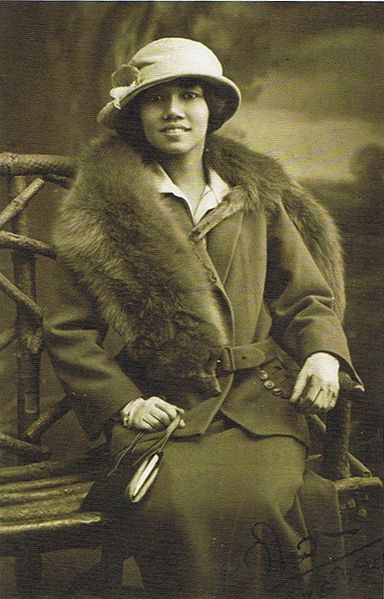
สมเด็จพระราชปิตุจฉา เจ้าฟ้าวไลยอลงกรณ์ กรมหลวงเพชรบุรีราชสิรินธร

| name = สมเด็จพระราชปิตุจฉาเจ้าฟ้าวไลยอลงกรณ์
| title = เจ้าฟ้าชั้นเอกกรมหลวงเพชรบุรีราชสิรินธร
| image = File:HRH Princess Valaya Alongkorn.jpg
| birth_place = พระบรมมหาราชวัง กรุงเทพมหานคร|กรุงเทพพระมหานคร
| death_style = สิ้นพระชนม์
| death_place = วังคันธวาส จังหวัดพระนคร
| dynasty = ราชวงศ์จักรี|จักรี
| พระบิดา = พระบาทสมเด็จพระจุลจอมเกล้าเจ้าอยู่หัว
| mother1 = สมเด็จพระศรีสวรินทิราบรมราชเทวี พระพันวัสสาอัยยิกาเจ้า
พันเอกหญิง สมเด็จพระราชปิตุจฉา เจ้าฟ้าวไลยอลงกรณ์ กรมหลวงเพชรบุรีราชสิรินธร (16 เมษายน พ.ศ. 2427 – 15 กุมภาพันธ์ พ.ศ. 2482) เป็นพระราชธิดาลำดับที่ 48 ในพระบาทสมเด็จพระจุลจอมเกล้าเจ้าอยู่หัว ประสูติแต่สมเด็จพระศรีสวรินทิราบรมราชเทวี พระพันวัสสาอัยยิกาเจ้า เมื่อวันที่ 16 เมษายน พ.ศ. 2427 เป็นพระโสทรกนิษฐภคินีในสมเด็จพระบรมโอรสาธิราช เจ้าฟ้ามหาวชิรุณหิศ สยามมกุฎราชกุมารพระองค์แรก และเป็นพระโสทรเชษฐภคินีในสมเด็จพระมหิตลาธิเบศร อดุลยเดชวิกรม พระบรมราชชนกในพระบาทสมเด็จพระปรเมนทรมหาอานันทมหิดล พระอัฐมรามาธิบดินทร และพระบาทสมเด็จพระมหาภูมิพลอดุลยเดชมหาราช บรมนาถบพิตร
สมเด็จพระราชปิตุจฉา เจ้าฟ้าวไลยอลงกรณ์ กรมหลวงเพชรบุรีราชสิรินธร ทรงเล็งเห็นความสำคัญกับการศึกษาของสตรีไทย เช่น ทรงรับเป็นองค์อุปถัมภ์ของโรงเรียนราชินี การก่อสร้างโรงเรียนราชินีบน และทรงจัดตั้งโรงเรียนฝึกหัดครูเพชรบุรีวิทยาลงกรณ์ (ต่อมาคือ มหาวิทยาลัยราชภัฏวไลยอลงกรณ์) เป็นต้น
พระองค์ทรงพระประชวรด้วยโรคไตเรื้อรัง|โรคพระวักกะพิการเรื้อรัง เคยเสด็จไปทรงรับการผ่าตัดที่ต่างประเทศถึง 2 ครั้ง จนเมื่อวันที่ 14 กุมภาพันธ์ พ.ศ. 2481 มีพระอาการหนักอย่างน่าวิตก พระอาการประชวรได้ทรุดลงตามลำดับ และสิ้นพระชนม์เมื่อเวลา 23.15 นาฬิกา ของวันที่ 15 กุมภาพันธ์ พ.ศ. 2481 (แบบสากลคือ พ.ศ. 2482) สิริพระชนมายุ 54 พรรษา
== พระประวัติ ==
=== พระชนม์ชีพตอนต้น ===
ไฟล์:Valaya Alongkorn, Princess of Bejraburi in childhood.jpg|thumb|right|200px|สมเด็จเจ้าฟ้าวไลยอลงกรณ์ฉลองพระองค์อย่างชาวตะวันตกตั้งแต่ทรงพระเยาว์
ไฟล์:Valaya Alongkorn the princess of Phetchaburi.jpg|thumb|right|200px|สมเด็จเจ้าฟ้าวไลยอลงกรณ์ในพระราชพิธีโสกันต์
สมเด็จพระราชปิตุจฉา เจ้าฟ้าวไลยอลงกรณ์ กรมหลวงเพชรบุรีราชสิรินธร เป็นพระราชธิดาลำดับที่ 48 ในพระบาทสมเด็จพระจุลจอมเกล้าเจ้าอยู่หัว ประสูติแต่สมเด็จพระศรีสวรินทิราบรมราชเทวี พระพันวัสสาอัยยิกาเจ้า เมื่อวันพุธ แรม 6 ค่ำ เดือน 5 ปีวอก ฉศก จ.ศ. 1246 ตรงกับวันที่ 16 เมษายน พ.ศ. 2427 ณ พระตำหนักสมเด็จพระศรีสวรินทิราบรมราชเทวี พระพันวัสสาอัยยิกาเจ้า|พระตำหนักของพระมารดาในพระบรมมหาราชวัง พระองค์เป็นพระราชบุตรร่วมพระชนกชนนีลำดับที่ห้า จากพี่น้องทั้งหมดแปดพระองค์คือ สมเด็จพระบรมโอรสาธิราช เจ้าฟ้ามหาวชิรุณหิศ สยามมกุฎราชกุมาร,"ราชสกุลวงศ์", หน้า 86 สมเด็จพระเจ้าบรมวงศ์เธอ เจ้าฟ้าอิศริยาลงกรณ์,"ราชสกุลวงศ์", หน้า 87 สมเด็จพระเจ้าบรมวงศ์เธอ เจ้าฟ้าวิจิตรจิรประภา อดุลยาดิเรกรัตน ขัตติยราชกุมารี,"ราชสกุลวงศ์", หน้า 88-89 สมเด็จพระเจ้าบรมวงศ์เธอ เจ้าฟ้าสมมติวงศ์วโรทัย กรมขุนศรีธรรมราชธำรงฤทธิ์,"ราชสกุลวงศ์", หน้า 91 สมเด็จพระเจ้าบรมวงศ์เธอ เจ้าฟ้าศิราภรณ์โสภณ พิมลรัตนวดี,"ราชสกุลวงศ์", หน้า 98 สมเด็จพระมหิตลาธิเบศร อดุลยเดชวิกรม พระบรมราชชนก"ราชสกุลวงศ์", หน้า 101 และสมเด็จพระเจ้าบรมวงศ์เธอ เจ้าฟ้าหญิง (ไม่มีพระนาม)"ราชสกุลวงศ์", หน้า 104
เมื่อพระชนม์ครบหนึ่งเดือนได้มีพระราชพิธีสมโภชเดือน ณ พระตำหนักสมเด็จพระนางเจ้าสว่างวัฒนา บรมราชเทวี พระบาทสมเด็จพระจุลจอมเกล้าเจ้าอยู่หัว พระราชทานพระนามว่า สมเด็จพระเจ้าลูกเธอ เจ้าฟ้าวไลยอลงกรณ์ นรินทรเทพยกุมารี เมื่อวันที่ 29 พฤษภาคม พ.ศ. 2427 ชาววังออกพระนามว่า ทูลกระหม่อมฟ้าหญิงจุลลดา ภักดีภูมินทร์, เครื่องราชอิสริยาภรณ์ ปฐมจุลจอมเกล้า เมื่อ พ.ศ. ๒๔๓๖ , "สกุลไทย", ฉบับที่ 2669, ปีที่ 52, ประจำวันอังคารที่ 13 ธันวาคม พ.ศ. 2548 หรือ ทูลกระหม่อมวไลยปรีดี พิศภูมิวิถี. "เก็จแก้วกัลยา". กรุงเทพฯ : มติชน, 2559, หน้า 14 บ้างก็ออกพระนามว่า ทูลกระหม่อมหญิงแหม่ม เนื่องจากทรงไว้พระเกศายาวประบ่าตั้งแต่ทรงพระเยาว์ กับมีพระพักตร์คล้ายกับชาวตะวันตก และโปรดฉลองพระองค์อย่างสตรีตะวันตก"สวนสุนันทา". กรุงเทพฯ : มหาวิทยาลัยราชภัฏสวนสุนันทา, หน้า 69 แต่พระองค์จะลงพระอภิไธยว่า วลัย จากการที่สมเด็จพระศรีพัชรินทราบรมราชินีนาถ พระบรมราชชนนีพันปีหลวง|สมเด็จพระนางเจ้าเสาวภาผ่องศรีทรงสูญเสียพระราชธิดาทั้งสองพระองค์ใน พ.ศ. 2430 พระองค์ทรงปรารภจะมีพระราชธิดา จึงทรงขอประทานสมเด็จพระเจ้าลูกเธอ เจ้าฟ้าวไลยอลงกรณ์ นรินทรเทพยกุมารีจากสมเด็จพระนางเจ้าสว่างวัฒนา พระบรมราชเทวีให้เป็นพระราชธิดาในปลายปี พ.ศ. 2431 โดยมีจันทร์ ชูโต เป็นพระพี่เลี้ยง พระองค์จึงเรียกสมเด็จพระนางเจ้าเสาวภาผ่องศรีว่า ""เสด็จแม่""ศันสนีย์ วีระศิลป์ชัย. "สมเด็จเจ้าฟ้าวไลยอลงกรณ์ ผู้นำการแต่งกายทั้งงามทั้งเก๋". ใน"ศิลปวัฒนธรรม" ปีที่ 34 ฉบับที่ 7 พฤษภาคม 2556. กรุงเทพฯ : มติชน. 2556, หน้า 24 และเรียกสมเด็จพระนางเจ้าสว่างวัฒนา พระบรมราชเทวีว่า ""สมเด็จป้า""ศันสนีย์ วีระศิลป์ชัย. "ลูกแก้ว เมียขวัญ". พิมพ์ครั้งที่ 4. กรุงเทพฯ : มติชน. 2551, หน้า 104 พระองค์ประทับที่พระที่นั่งสุทธาศรีอภิรมย์ร่วมกับสมเด็จพระนางเจ้าเสาวภาผ่องศรีโดยแบ่งครึ่งห้องพระบรรทมหม่อมศรีพรหมา กฤดากร ณ อยุธยา|ศรีพรหมา กฤดากร ณ อยุธยา, หม่อม. "อัตชีวประวัติหม่อมศรีพรหมา กฤดากร". นนทบุรี : สารคดี, 2562, หน้า 98
เบื้องต้นทรงได้รับการศึกษาจากโรงเรียนราชกุมารีที่ตั้งอยู่ในพระที่นั่งอัมรินทรวินิจฉัย เมื่อวันที่ 18 พฤษภาคม พ.ศ. 2436 โดยมีพระอิศรพันธ์โสภณเป็นพระอาจารย์ถวายพระอักษร ส่วนวิชาภาษาอังกฤษมีพระอาจารย์ถวายการสอนคือ หม่อมเจ้ามัณฑารพ กมลาศน์, หม่อมเจ้าพิจิตรจิราภา เทวกุล, หม่อมจันทร์ เทวกุล ณ อยุธยา และสมเด็จพระเจ้าบรมวงศ์เธอ กรมพระสวัสดิวัดนวิศิษฎ์ ทั้งนี้พระองค์ได้รับการกวดขันจากสมเด็จพระบรมราชินีนาถอย่างสมัยใหม่ทั้งการศึกษา, การแต่งกาย, แนวคิด และการปฏิบัติพระองค์ เมื่อสมเด็จพระเจ้าลูกเธอ เจ้าฟ้าวไลยอลงกรณ์ นรินทรเทพยกุมารี มีพระชันษา 12 ปี พระบาทสมเด็จพระจุลจอมเกล้าเจ้าอยู่หัวทรงพระกรุณาโปรดเกล้าฯ ให้ตั้งการพระราชพิธีโสกันต์ พระราชทานพระสุพรรณบัฏเฉลิมพระนาม สมเด็จพระเจ้าลูกเธอ เจ้าฟ้าวไลยอลงกรณ์ นรินทรเทพยกุมารี
ต่อมาในรัชกาลของพระบาทสมเด็จพระมงกุฎเกล้าเจ้าอยู่หัว พระองค์ได้การสถาปนาเป็น สมเด็จพระเจ้าน้องนางเธอ เจ้าฟ้าวไลยอลงกรณ์ นรินทรเทพยกุมารี กรมหลวงเพชรบุรีราชสิรินธร ในรัชกาลนี้ พระองค์ได้รับพระราชทานพระยศทางทหาร ซึ่งพระบาทสมเด็จพระมงกุฎเกล้าเจ้าอยู่หัวโปรดเกล้าฯ พระราชทานตำแหน่งผู้บังคับการพิเศษกรมทหารม้าที่สอง มีพระยศเป็นนายพันเอก ซึ่งเจ้าฟ้าวไลยอลงกรณ์เองก็เคยรับสั่งกับเจ้าพระยาบดินทรเดชานุชิตว่า เมื่อพระองค์สิ้นพระชนม์ให้จัดงานแบบทหารด้วย โดยรับสั่งว่า "ฉันเป็นทหาร"
และท้ายที่สุดในรัชกาลของพระบาทสมเด็จพระปรเมนทรมหาอานันทมหิดล พระอัฐมรามาธิบดินทร พระองค์ได้รับการสถาปนาเป็น สมเด็จพระราชปิตุจฉา เจ้าฟ้าวไลยอลงกรณ์ กรมหลวงเพ็ชร์บุรีราชสิรินธร
=== สิ้นพระชนม์ ===
ไฟล์:Queen Savang Vadhana, Mahidol Adulyadej and Valaya Alongkorn 2.jpg|thumb|left|210px| (จากซ้ายไปขวา) สมเด็จเจ้าฟ้าฯ กรมหลวงเพชรบุรีราชสิรินธร ฉายร่วมกับพระชนนีและพระอนุชา
เจ้าฟ้าวไลยอลงกรณ์ เป็นพระราชธิดาเพียงพระองค์เดียวของสมเด็จพระศรีสวรินทิราบรมราชเทวีที่ยังทรงพระชนม์ แต่พระองค์ก็มีพระโรคประจำพระองค์คือพระวักกะพิการเรื้อรัง (ไตพิการเรื้อรัง) เคยเสด็จไปทรงรับการผ่าตัดที่ต่างประเทศถึง 2 ครั้ง และมีพระดำริจะเสด็จไปสิ้นพระชนม์ที่ต่างประเทศเสีย เพื่อมิให้พระชนนีต้องวิตกกังวลหรือยุ่งยากพระทัย แต่พระองค์ได้เสด็จกลับประเทศสยามเพราะทรงทราบข่าวการประชวรของพระชนนี และพระอาการของพระองค์กลับกำเริบขึ้นศันสนีย์ วีระศิลป์ชัย. พระราชหฤทัยในสมเด็จพระศรีสวรินทิราฯ กับพระราชโอรสพระราชธิดาทั้ง ๘ พระองค์. ใน"ศิลปวัฒนธรรม" ปีที่ 33 ฉบับที่ 4 กุมภาพันธ์ 2555, หน้า 35 จนวันที่ 14 กุมภาพันธ์ พ.ศ. 2481 (แบบสากลคือ พ.ศ. 2482) มีพระอาการหนักมากจนน่าวิตก
พระองค์สิ้นพระชนม์ที่วังคันธวาส ถนนวิทยุ เมื่อวันที่ 15 กุมภาพันธ์ พ.ศ. 2481 (แบบสากลคือ พ.ศ. 2482) เวลา 23.15 นาฬิกา ด้วยพระอาการสงบ สิริพระชันษา 54 ปี ท่ามกลางความเศร้าโศกเสียใจของพระบรมวงศานุวงศ์ ข้าราชบริพารตลอดจนผู้ใกล้ชิด นับเป็นพระราชธิดาองค์สุดท้ายของสมเด็จพระศรีสวรินทิราบรมราชเทวีที่สิ้นพระชนม์ ในการนี้สมเด็จพระศรีสวรินทิราบรมราชเทวี เสด็จไปงานพระราชทานเพลิงพระศพด้วยพระองค์เอง ซึ่งก่อนหน้านี้สมเด็จพระศรีสวรินทิราฯ ไม่เคยเสด็จไปงานพระราชทานเพลิงพระศพพระราชโอรสธิดาพระองค์ใด เนื่องจากคติโบราณที่ห้ามบิดามารดาเผาศพบุตร มิฉะนั้นต้องเผาอีก แต่ครั้งนี้เป็นพระราชธิดาองค์ท้ายสุด พระองค์จึงได้เสด็จมา และมีพระดำรัสที่มีนัยยะความชอกช้ำพระทัย และประชดประชันในพระชะตาชีวิตว่า ""...อ๋อ ไปส่งให้หมด พอกันที ไม่เคยไปเลยจนคนเดียว คนนี้ต้องไปหมดกันที"" พระราชพิธีพระราชทานเพลิงพระศพถูกจัดขึ้นเมื่อวันที่ 14 พฤษภาคม พ.ศ. 2484 ณ ท้องสนามหลวง"ประมวญสาร". 26 พฤษภาคม 2484. หน้า 2
หลังการสิ้นพระชนม์ของพระองค์ สมเด็จพระศรีสวรินทิราบรมราชเทวี พระพันวัสสาอัยยิกาเจ้าได้พระราชทานวังคันธวาสให้กับโรงเรียนราชินีบน เพื่อเก็บผลประโยชน์เป็นรายได้บำรุงโรงเรียน ปัจจุบันพื้นที่ของวังคันธวาสได้กลายเป็นที่ตั้งของโรงแรมพลาซ่า แอทธินี รอยัล เมอริเดียน โรงเรียนราชินีบน - สมเด็จพระราชปิตุจฉาเจ้าฟ้าวไลยอลงกรณ์
== ชีวิตส่วนพระองค์ ==
ไฟล์:Princess Valaya Alongkorn 2.jpg|thumb|right|190px|เจ้าฟ้าวไลยอลงกรณ์ ทรงสวมเครื่องประดับที่เหมาะสมกับฉลองพระองค์ที่สวมใส่
สิ่งที่พระองค์ทรงสนพระทัยเป็นพิเศษ คือ การเย็บปักถักร้อย ทรงทำผ้ารองจาน ผ้ารองแก้ว เสื้อกันหนาว หรือไม่ก็ทรงร้อยดอกไม้ ทรงจัดดอกไม้ในแจกันและทรงพระอักษร บางคราวจะทรงเล่นเกม เช่น หมากฮอส สกาลูโด ผสมอักษรอังกฤษเป็นคำ ๆ ทรงเลือกแต่งฉลองพระองค์ซึ่งมีสีสันสวยงาม ทั้งนี้พระองค์โปรดปรานฉลองพระองค์กระโปรง และตัดพระเกศาอย่างชาวตะวันตก ทั้งยังทรงเป็นผู้ริเริ่มการนุ่งผ้าถุงเป็นพระองค์แรก โดยการดัดแปลงผ้าซิ่นธรรมดาให้เป็นผ้าถุงสำเร็จเพื่อความสะดวกสบายในการนุ่งศันสนีย์ วีระศิลป์ชัย. "สมเด็จเจ้าฟ้าวไลยอลงกรณ์ ผู้นำการแต่งกายทั้งงามทั้งเก๋". ใน"ศิลปวัฒนธรรม" ปีที่ 34 ฉบับที่ 7 พฤษภาคม 2556, หน้า 25
พระองค์ถือเป็นเจ้านายพระองค์หนึ่งที่ทรงนำสมัยในเรื่องการแต่งกาย ฉลองพระองค์ของเจ้าฟ้าวไลยอลงกรณ์ ถือเป็นฉลองพระองค์เจ้านายที่ทันสมัยและเก๋ไก๋ที่สุดในช่วงรัชสมัยพระบาทสมเด็จพระมงกุฎเกล้าเจ้าอยู่หัวและพระบาทสมเด็จพระปกเกล้าเจ้าอยู่หัว ซึ่งพระพี่เลี้ยงหวน หงสกุล ได้บันทึกเกี่ยวกับเรื่องนี้ ความว่า ""...ท่านโปรดทรงหนังสือฝรั่ง ทรงรับแมคคาซีนนอก แม้แต่แบบเสื้อก็สั่งนอก แม่ พระพี่เลี้ยงหวน ก็เป็นผู้เย็บให้ทรงคนเดียว บางครั้งก็ทรงเลือกแบบเอง แล้วให้ฝรั่งห้างยอนแซมสันตัด แต่เป็นชื่อของแม่ และวัดตัวแม่เอง ไม่ต้องลอง นำไปถวายก็ทรงพอดีเลย ถ้าเป็นเสื้อแม่ ฝรั่งเรียกราคาตัวละ ๘๐ บาท ถ้าเป็นฉลองพระองค์เขาก็เรียกราคาแพงกว่านั้น ต่อมาเมื่อเย็บได้เก่งแล้ว ภายหลังก็ไม่ต้องจ้างฝรั่งเย็บ"'หอมติดกระดาน", หน้า 43 พระเจ้าวรวงศ์เธอ พระองค์เจ้าจุลจักรพงษ์ ก็ทรงกล่าวถึงพระองค์ใน "เกิดวังปารุสก์" ความว่า ""...ทูลหม่อมอาหญิงท่านทั้งงามทั้งเก๋ ข้าพเจ้าชอบไปเฝ้าท่านบ่อย ๆ... "" ในช่วงงานวันสมโภชพระนคร 150 ปี มีข่าวลือเกี่ยวกับการลอบทำร้ายพระบาทสมเด็จพระเจ้าอยู่หัวและพระบรมวงศานุวงศ์ที่สำคัญ พระองค์ก็มิทรงหวาดหวั่นและกล่าวถึงด้วยพระอารมณ์ขันว่า ""...วันนี้แต่งเต็มที่ เพราะเวลาตายจะได้สวย ๆ...""ศันสนีย์ วีระศิลป์ชัย. "สมเด็จเจ้าฟ้าวไลยอลงกรณ์ ผู้นำการแต่งกายทั้งงามทั้งเก๋". ใน"ศิลปวัฒนธรรม" ปีที่ 34 ฉบับที่ 7 พฤษภาคม 2556, หน้า 26
พระองค์ไม่โปรดเครื่องประดับชิ้นใหญ่ แม้จะทรงมีเครื่องประดับจำนวนมากก็ตาม แต่โปรดเครื่องประดับชิ้นเล็ก ๆ ที่เหมาะสมกับฉลองพระองค์ในแต่ละชุด ซึ่งเด็ก ๆ ในพระอุปถัมภ์ พระองค์ก็ไม่ทรงปล่อยให้เชย หม่อมเจ้าพิไลยเลขา ดิศกุล ทรงเขียนเกี่ยวกับเรื่องนี้ไว้ว่า เมื่อโรงเรียนราชินีมีงานออกร้านขายของนั้น โปรดให้หม่อมเจ้าพิไลยเลขามาช่วยขายของให้เจ้านายต่างประเทศ รับสั่งให้ถอดเครื่องเพชรที่แต่งอยู่ออกให้หมด เหลือเพียงจี้เพชรอย่างเดียว แล้วตรัสว่า ""เด็กฝรั่งเขาไม่แต่งเพชรมาก ๆ "'หอมติดกระดาน", หน้า 126 รวมทั้งนางข้าหลวงของพระองค์ถูกกล่าวถึงว่า ""...ไม่มีข้าหลวงตำหนักใดจะสวยเก๋ทันสมัยเท่าข้าหลวงของสมเด็จเจ้าฟ้าวไลยอลงกรณ์...""
โปรดการอ่านหนังสือ ในทุก ๆ วันจะทรงพระอักษรในช่วงบ่าย บางคราวพระพี่เลี้ยงจันทร์จะนำหนังสือที่ทรงอยู่ไปซ่อนเพื่อที่จะให้พระองค์บรรทม แต่ก็ไม่เป็นผลสำเร็จเพราะพระองค์จะทรงเล่มอื่นต่อไปหรือไม่ก็จะทรงหาหนังสือนั้นจนพบ เกี่ยวกับการอ่านหนังสือ พระองค์เคยรับสั่งกับข้าหลวงว่า ""ถ้าเกิดไฟไหม้ไม่ต้องเก็บเครื่องเพชร ให้เก็บหนังสือก่อน""
พระองค์ไม่โปรดคนพูดโกหก และจะทรงทำโทษข้าหลวงที่พูดปด ดังปรากฏความว่า ""...ความผิดที่สำคัญคือเรื่องการโกหก ถ้าใครพูดโกหกจะถูกเอาป้ายแขวนคอทั้งสองข้าง ในแผ่นป้ายจะเขียนว่า 'ฉันเป็นคนไม่ดี ฉันพูดปด' และจะมีผู้ใหญ่พาตัวตระเวนไปตามที่มีคนอยู่มาก ๆ เพื่อจะได้อายและเข็ดหลาบ จะได้ไม่ประพฤติตัวอย่างนี้อีก..."'หอมติดกระดาน", หน้า 142
== พระกรณียกิจ ==
ในปี พ.ศ. 2443 พระองค์ทรงบริจาคทรัพย์ส่วนพระองค์ในการบำเพ็ญพระกุศลสร้างสะพานข้ามคลองเปรมประชากรเพื่อให้เป็นสาธารณประโยชน์ เนื่องในโอกาสเจริญพระชันษา 15 ปี และจะก้าวเข้าสู่พระชันษา 17 ปี เสมอพระเชษฐาสองพระองค์ คือ สมเด็จพระบรมโอรสาธิราช เจ้าฟ้ามหาวชิรุณหิศ สยามมกุฎราชกุมาร และสมเด็จพระเจ้าลูกยาเธอ เจ้าฟ้าสมมติวงศ์วโรทัย กรมขุนศรีธรรมราชธำรงฤทธิ์ โดยชื่อของสะพานได้รับพระราชทานนามจากพระบาทสมเด็จพระจุลจอมเกล้าเจ้าอยู่หัวว่า "สะพานชมัยมรุเชฐ" (ในราชกิจจานุเบกษาสะกดว่า "ชมัยมรุเชษฐ") ซึ่งหมายถึง พี่ชายผู้เป็นเทพ 2 พระองค์
นอกจากนี้พระองค์ทรงให้ความสำคัญกับการศึกษาของกุลสตรีไทยและทรงทำนุบำรุงการศึกษาของสตรีจำนวนมาก เช่น ทรงรับเป็นองค์อุปถัมภ์ให้แก่โรงเรียนราชินี, สร้างโรงเรียนสตรีขึ้นอีกแห่งพร้อมทั้งประทานที่ดินและสละราชทรัพย์ส่วนพระองค์เพื่อถวายเป็นพระกุศลแด่สมเด็จพระศรีพัชรินทราบรมราชินีนาถ พระบรมราชชนนีพันปีหลวง ประทานนามว่า โรงเรียนราชินีบน ในปี พ.ศ. 2472 พระราชประวัติสมเด็จพระราชปิตุจฉา เจ้าฟ้าวไลยอลงกรณ์ กรมหลวงเพชรบุรีราชสิรินธร ต่อมาในปี พ.ศ. 2473 พระองค์ได้ประทานเงิน 6,000 บาท แก่โรงเรียนเบญจมเทพอุทิศจังหวัดเพชรบุรี|โรงเรียนเบญจมเทพอุทิศ จังหวัดเพชรบุรี เพื่อให้รื้อถอนอาคารเดิมเพื่อสร้างอาคารเรียนขึ้นใหม่ ทั้งยังประทานเงินอีกจำนวน 2,000 บาท เพื่อจัดซื้ออุปกรณ์การเรียน โรงเรียนเบญจมเทพอุทิศจังหวัดเพชรบุรี - ประวัติโรงเรียน วันที่ 25 มีนาคม พ.ศ. 2475 ได้ประทานเงินบำรุงโรงเรียนยุพราชวิทยาลัยและโรงเรียนวัฒโนทัยพายัพ แห่งละ 100 บาท และทรงจัดตั้งโรงเรียนฝึกหัดครูเพชรบุรีวิทยาลงกรณ์ขึ้น เมื่อวันที่ 4 มิถุนายน พ.ศ. 2475 โดยประทานอาคารพร้อมที่ดินประมาณ 4 ไร่ให้กระทรวงศึกษาธิการ (ซึ่งต่อมาคือมหาวิทยาลัยราชภัฏวไลยอลงกรณ์ ในพระบรมราชูปถัมภ์)
ด้านการแพทย์ ในปี พ.ศ. 2454 พระองค์ได้ประทานทรัพย์ส่วนพระองค์บำรุงโรงพยาบาลสามเสน (ปัจจุบันคือวชิรพยาบาล), โรงพยาบาลสำหรับรักษาโรคติดต่อกัน (ปัจจุบันถูกยุบแล้วเปลี่ยนเป็นสถาบันบำราศนราดูร), โรงพยาบาลคนเสียจริต (ปัจจุบันคือสถาบันจิตเวชศาสตร์สมเด็จเจ้าพระยา) และโรงพยาบาลบางรัก (ปัจจุบันคือโรงพยาบาลเลิดสิน) แห่งละ 28 บาท รวมเป็นเงิน 112 บาท เนื่องในโอกาสเจริญพระชันษาเสมอสมเด็จพระเทพศิรินทราบรมราชินี และประทานที่ดินสร้างหอพักนักศึกษาแพทย์ (หอชาย 1) ของโรงพยาบาลศิริราช ตามคำกราบทูลของสมเด็จพระมหิตลาธิเบศร อดุลยเดชวิกรม พระบรมราชชนก เป็นตึกสามชั้น มีมุขสามมุขทั้งทิศเหนือและใต้ จำนวนห้องพัก 100 ห้อง ต่อมาในปี พ.ศ. 2531 คณะแพทยศาสตร์ศิริราชพยาบาลได้ก่อสร้างหอพักชายขึ้นใหม่ทดแทนหอเดิมที่เคยประทานที่ดินไว้ โดยสร้างเป็นตึกสิบสองชั้น ห้องพัก 160 ห้อง คงเหลือสิ่งก่อสร้างเดิมคือรั้วสามด้านและหอพระ การนี้พระบาทสมเด็จพระปรมินทรมหาภูมิพลอดุลยเดชได้พระราชทานนามหอพักใหม่นี้ว่า "มหิตลาคาร สมเด็จพระราชปิตุจฉา" เพื่อเป็นเกียรติแก่ทั้งสองพระองค์ โดยมีสมเด็จพระบรมโอรสาธิราช เจ้าฟ้ามหาวชิราลงกรณ สยามมกุฎราชกุมาร ไปทรงเปิดมหิตลาคาร สมเด็จพระราชปิตุจฉา เมื่อวันที่ 26 เมษายน พ.ศ. 2538
ด้านศาสนา พระองค์มีศรัทธาในบวรพุทธศาสนา โดยจะทรงบำเพ็ญพระราชกุศลในวาระสำคัญ เช่น เมื่อครั้งมีพระชันษา 25 ปี ได้ทรงบริจาคทรัพย์ส่วนพระองค์เท่ากับพระชันษาคือ 25 ชั่ง ถวายแก่พระอารามที่บูรพมหากษัตริย์ทรงสถาปนาไว้ คือ วัดพระเชตุพนวิมลมังคลารามราชวรมหาวิหาร, วัดอรุณราชวรารามราชวรมหาวิหาร, วัดราชโอรสารามราชวรวิหาร, วัดเสนาสนารามราชวรวิหาร และวัดนิเวศธรรมประวัติราชวรวิหาร พระอารามละ 5 ชั่ง
ไฟล์:Entrance of Valaya Alongkorn Rajabhat University.jpg|มหาวิทยาลัยราชภัฏวไลยอลงกรณ์ ในพระบรมราชูปถัมภ์
ไฟล์:Chamaimaruchet bridge.jpg|สะพานชมัยมรุเชฐ
== พระเกียรติยศ ==
=== พระอิสริยยศ ===
* 16 เมษายน พ.ศ. 2427 – 29 พฤษภาคม พ.ศ. 2427 : สมเด็จพระเจ้าลูกเธอ เจ้าฟ้าหญิง
* 29 พฤษภาคม พ.ศ. 2427 – 23 ตุลาคม พ.ศ. 2453 : สมเด็จพระเจ้าลูกเธอ เจ้าฟ้าวไลยอลงกรณ์ นรินทรเทพยกุมารี
* 23 ตุลาคม พ.ศ. 2453 – 11 พฤศจิกายน พ.ศ. 2454 : สมเด็จพระเจ้าน้องนางเธอ เจ้าฟ้าวไลยอลงกรณ์ นรินทรเทพยกุมารี
* 11 พฤศจิกายน พ.ศ. 2454 – 5 ธันวาคม พ.ศ. 2468 : สมเด็จพระเจ้าน้องนางเธอ เจ้าฟ้าวไลยอลงกรณ์ นรินทรเทพยกุมารี กรมหลวงเพชรบุรีราชสิรินธร
* 5 ธันวาคม พ.ศ. 2468 – 10 กรกฎาคม พ.ศ. 2478 : สมเด็จพระเจ้าพี่นางเธอ เจ้าฟ้าวไลยอลงกรณ์ นรินทรเทพยกุมารี กรมหลวงเพ็ชรบุรีราชสิรินธร
* 10 กรกฎาคม พ.ศ. 2478 – 15 กุมภาพันธ์ พ.ศ. 2482 : สมเด็จพระราชปิตุจฉา เจ้าฟ้าวไลยอลงกรณ์ กรมหลวงเพ็ชร์บุรีราชสิรินธร
=== เครื่องราชอิสริยาภรณ์ ===

=== พระยศทางทหาร ===
* นายพันเอก ตำแหน่งผู้บังคับการพิเศษกรมทหารม้าที่ 2 ต่อมาเป็นผู้บังคับการพิเศษกองพันที่ 2 กรมทหารม้าที่ 1"ราชสกุลวงศ์", หน้า 94 และกองพันทหารม้าที่ 1 รักษาพระองค์ ตามลำดับ
== พระอนุสรณ์ ==
ไฟล์:พระอนุสาวรีย์ กรมหลวงเพชรบุรีราชสิรินธร.jpg|thumb|250px|พระอนุสาวรีย์สมเด็จเจ้าฟ้าฯ กรมหลวงเพชรบุรีราชสิรินธร ที่โรงเรียนเบญจมเทพอุทิศ
หลังการสิ้นพระชนม์ของสมเด็จพระราชปิตุจฉา เจ้าฟ้าวไลยอลงกรณ์ กรมหลวงเพชรบุรีราชสิรินธร ได้มีการสร้างพระอนุสาวรีย์เป็นที่พึงระลึกถึงสมเด็จเจ้าฟ้าฯ กรมหลวงเพชรบุรีราชสิรินธร อันได้แก่
# พระอนุสาวรีย์สมเด็จเจ้าฟ้าฯ กรมหลวงเพชรบุรีราชสิรินธร ณ มหาวิทยาลัยราชภัฏวไลยอลงกรณ์ ในพระบรมราชูปถัมภ์ จังหวัดปทุมธานี เป็นพระรูปยืนเต็มพระองค์ ความสูง 170 เซนติเมตร หล่อด้วยโลหะรมดำ มีกนก บุญโพธิ์แก้ว เป็นประติมากร
# พระอนุสาวรีย์สมเด็จเจ้าฟ้าฯ กรมหลวงเพชรบุรีราชสิรินธร ณ มหาวิทยาลัยราชภัฏวไลยอลงกรณ์ ในพระบรมราชูปถัมภ์ จังหวัดปทุมธานี เป็นพระรูปขนาดครึ่งพระองค์ ประดิษฐานหน้ามหาวิทยาลัย
# พระอนุสาวรีย์สมเด็จเจ้าฟ้าฯ กรมหลวงเพชรบุรีราชสิรินธร ณ โรงเรียนเบญจมเทพอุทิศ จังหวัดเพชรบุรี เป็นพระรูปยืนเต็มพระองค์ สูง 170 เซนติเมตร หล่อด้วยโลหะรมดำ ประดิษฐานบนพระแท่นหินอ่อนสีขาว เช่นเดียวกับที่ประดิษฐานในมหาวิทยาลัยราชภัฏวไลยอลงกรณ์ ในพระบรมราชูปถัมภ์ จังหวัดปทุมธานี โดยมีปติมากรคนเดียวกัน
# พระอนุสาวรีย์สมเด็จเจ้าฟ้าฯ กรมหลวงเพชรบุรีราชสิรินธร ณ โรงเรียนราชินีบน กรุงเทพมหานคร เป็นพระรูปประทับนั่งบนพระเก้าอี้ ขนาดเท่าพระองค์จริง หล่อด้วยโลหะทองเหลืองผสมทองแดง โดยมีคุณไข่มุกด์ ชูโต เป็นประติมากร
# พระอนุสาวรีย์สมเด็จเจ้าฟ้าฯ กรมหลวงเพชรบุรีราชสิรินธร ณ โรงแรมพลาซ่า แอทธินี กรุงเทพมหานคร เป็นพระรูปประทับนั่งบนพระเก้าอี้ขนาดเท่าพระองค์จริง หล่อด้วยโลหะทอง เหลืองผสมทองแดง เช่นเดียวกับอนุสาวรีย์ที่โรงเรียนราชินีบน โดยมีประติมากรคนเดียวกัน
นอกจากนี้ ยังมีการนำพระนามของพระองค์ไปใช้ในการตั้งชื่อสถานที่ต่าง ๆ เพื่อเป็นการระลึกถึงพระองค์ด้วย เช่น ค่ายเพชรบุรีราชสิรินธร (ร.11 พัน 3 รอ.), มหาวิทยาลัยราชภัฏวไลยอลงกรณ์ และพระนามของสมเด็จพระกนิษฐาธิราชเจ้า กรมสมเด็จพระเทพรัตนราชสุดาฯ สยามบรมราชกุมารี ก็มาจากพระนามกรมของพระองค์ด้วย
== พงศาวลี ==
ahnentafel-compact5
|style=font-size: 90%; line-height: 110%;
|border=1
|boxstyle=padding-top: 0; padding-bottom: 0;
|boxstyle_1=background-color: #fcc;
|boxstyle_2=background-color: #fb9;
|boxstyle_3=background-color: #ffc;
|boxstyle_4=background-color: #bfc;
|boxstyle_5=background-color: #9fe;
|1= 1. 
|2= 2. พระบาทสมเด็จพระจุลจอมเกล้าเจ้าอยู่หัว
|3= 3. สมเด็จพระศรีสวรินทิราบรมราชเทวี พระพันวัสสาอัยยิกาเจ้า
|4= 4. (=6.) พระบาทสมเด็จพระจอมเกล้าเจ้าอยู่หัว
|5= 5. สมเด็จพระเทพศิรินทราบรมราชินี
|6= 6. (=4.) พระบาทสมเด็จพระจอมเกล้าเจ้าอยู่หัว
|7= 7. สมเด็จพระปิยมาวดี ศรีพัชรินทรมาตา
|8= 8. (=12.) พระบาทสมเด็จพระพุทธเลิศหล้านภาลัย
|9= 9. (=13.) สมเด็จพระศรีสุริเยนทราบรมราชินี
|10= 10. สมเด็จพระบรมราชมาตามหัยกาเธอ กรมหมื่นมาตยาพิทักษ์
|11= 11. หม่อมน้อย ศิริวงศ์ ณ อยุธยา
|12= 12. (=8.) พระบาทสมเด็จพระพุทธเลิศหล้านภาลัย
|13= 13. (=9.) สมเด็จพระศรีสุริเยนทราบรมราชินี
|14= 14. หลวงอาสาสำแดง (แตง)
|15= 15. ท้าวสุจริตธำรง (นาค)
|16= 16. (=24.) พระบาทสมเด็จพระพุทธยอดฟ้าจุฬาโลกมหาราช
|17= 17. (=25.) สมเด็จพระอมรินทราบรมราชินี
|18= 18. (=26.) เงิน แซ่ตัน
|19= 19. (=27.) สมเด็จพระเจ้าพี่นางเธอ เจ้าฟ้ากรมพระศรีสุดารักษ์
|20= 20. พระบาทสมเด็จพระนั่งเกล้าเจ้าอยู่หัว
|21= 21. เจ้าจอมมารดาทรัพย์ ในรัชกาลที่ 3​
|22= 22. บุศย์
|23= 23. แจ่ม
|24= 24. (=16.) พระบาทสมเด็จพระพุทธยอดฟ้าจุฬาโลกมหาราช
|25= 25. (=17.) สมเด็จพระอมรินทราบรมราชินี
|26= 26. (=18.) เงิน แซ่ตัน
|27= 27. (=19.) สมเด็จพระเจ้าพี่นางเธอ เจ้าฟ้ากรมพระศรีสุดารักษ์
== อ้างอิง ==
; เชิงอรรถ
; บรรณานุกรม
*
*
*
== แหล่งข้อมูลอื่น ==
* สำนักวิทยบริการและเทคโนโลยีสารสนเทศ - พระสาทิสลักษณ์:สมเด็จพระราชปิตุจฉา เจ้าฟ้าวไลยอลงกรณ์ กรมหลวงเพชรบุรีราชสิรินธร
หมวดหมู่:พระราชธิดาในรัชกาลที่ 5
หมวดหมู่:เจ้าฟ้าหญิง
หมวดหมู่:กรมหลวง|เพชรบุรีราชสิรินธร
หมวดหมู่:ผู้ได้รับเครื่องราชอิสริยาภรณ์ ม.จ.ก. (ฝ่ายใน)
หมวดหมู่:ผู้ได้รับเครื่องราชอิสริยาภรณ์ น.ร.
หมวดหมู่:ผู้ได้รับเครื่องราชอิสริยาภรณ์ ป.จ. (ฝ่ายใน)
หมวดหมู่:ผู้ได้รับเครื่องราชอิสริยาภรณ์ ม.ว.ม.
หมวดหมู่:ผู้ได้รับเหรียญรัตนาภรณ์ จ.ป.ร.1
หมวดหมู่:ผู้ได้รับเหรียญรัตนาภรณ์ ว.ป.ร.1
หมวดหมู่:ผู้ได้รับเหรียญรัตนาภรณ์ ป.ป.ร.1
หมวดหมู่:ผู้ได้รับเหรียญรัตนาภรณ์ อ.ป.ร.1
หมวดหมู่:เสียชีวิตจากโรคไต
หมวดหมู่:ทหารบกชาวไทย